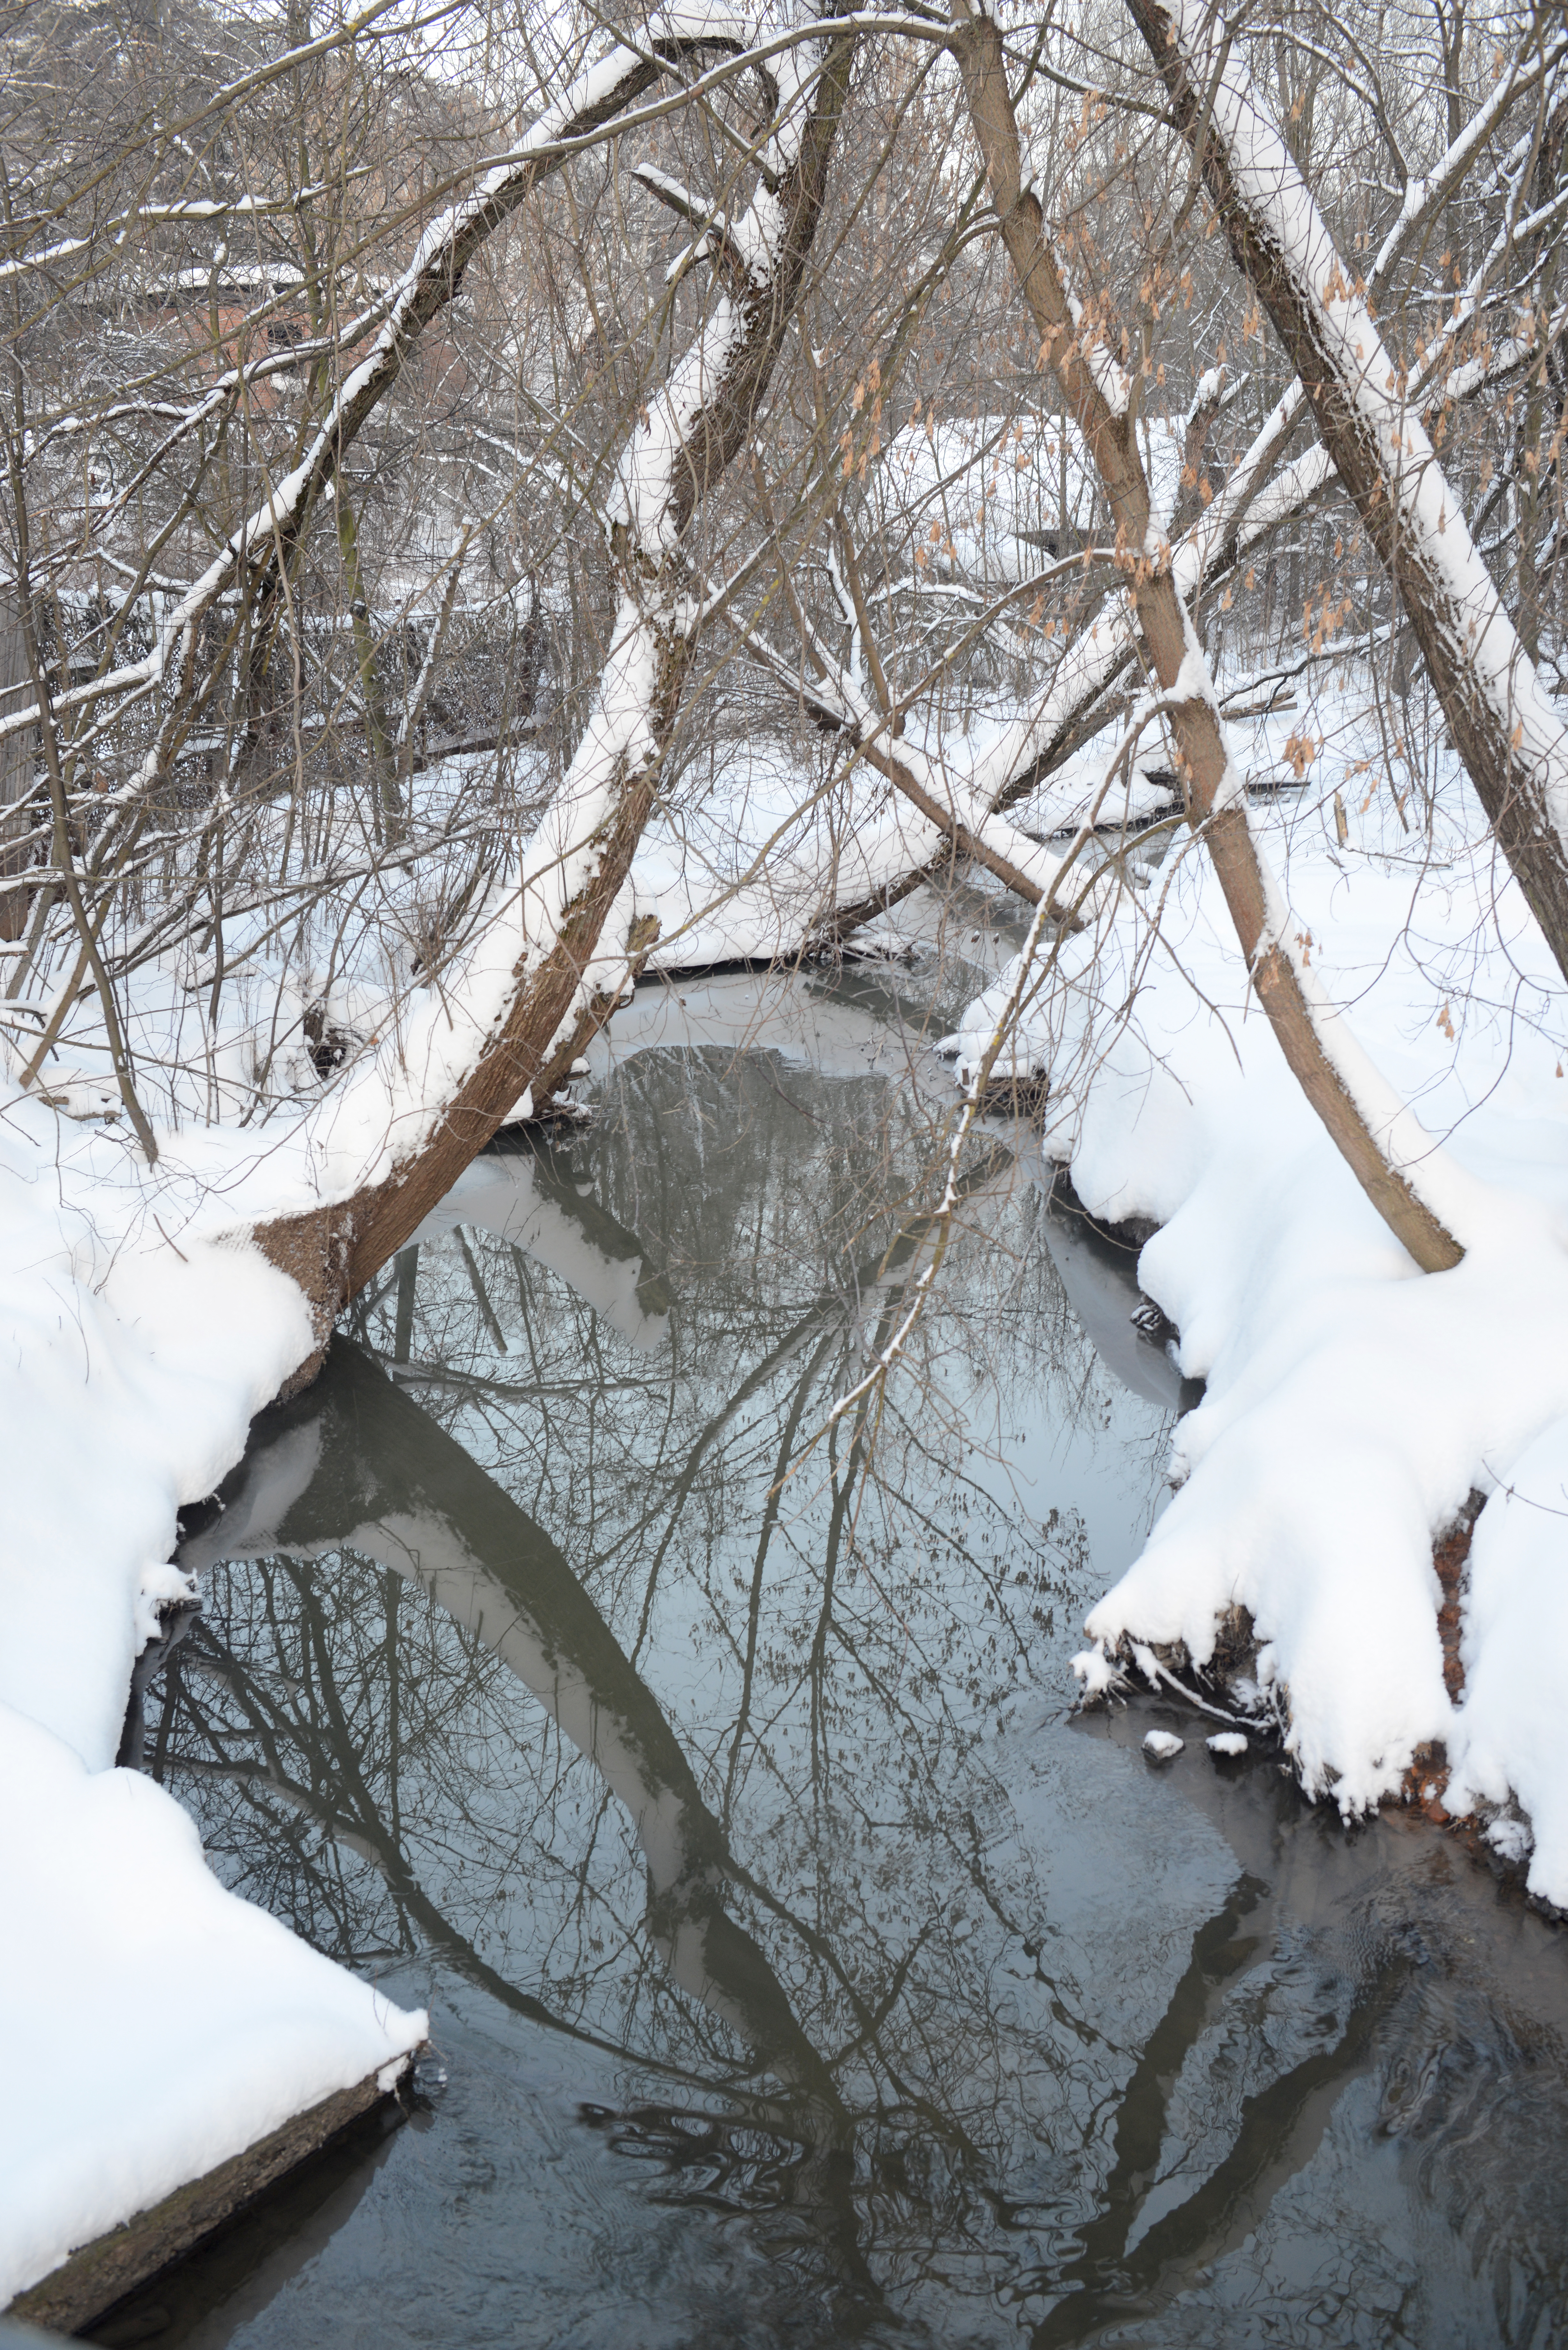
tree, branch, snow, winter, frost, europe, ice, spring, weather, nikon, season, twig, 28, nikkor, russia, woodland, d800, nikond800, moscowregion, nikkor357028, 3570, choboty, freezing, woody plant